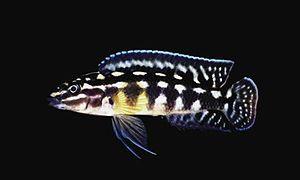
Julidochromis marlieri est un poisson appartenant à la famille des Cichlidae. Comme toutes les espèces du genre Julidochromis, il est endémique du Lac Tanganika.